Río Piedras, Puerto Rico

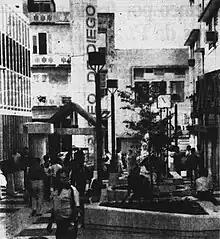
Paseo de Diego on inauguration day in 1981

The district is named "Río Piedras" ("stones river") after the Piedras River, which is within its territorial limits. "Río Piedras" was also the name of the former municipality (1823–1950) for which the district was the downtown and historic center before it was merged with the adjacent municipality of San Juan in 1951.